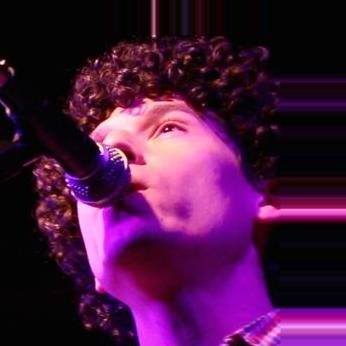
Age: 29